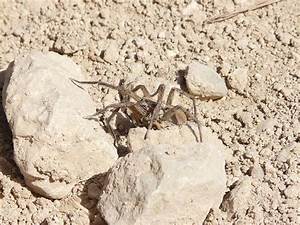
Label: ragno